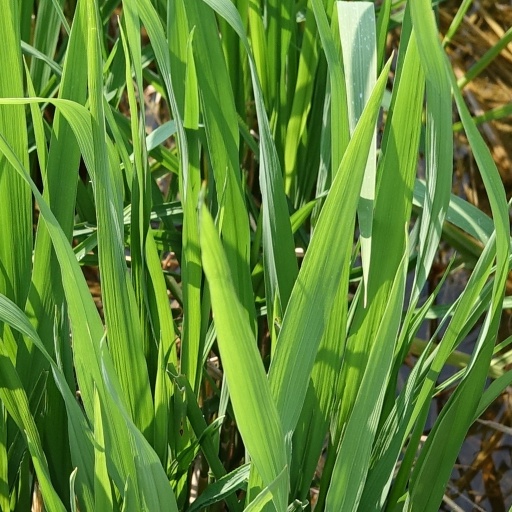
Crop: rice